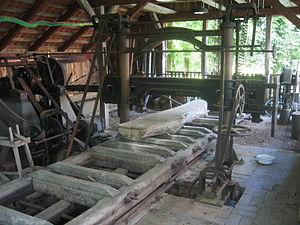
Château Hiddenhausen à Hiddenhausen, arrondissement de Herford, Rhénanie-du-Nord-Westphalie, Allemagne. العربية